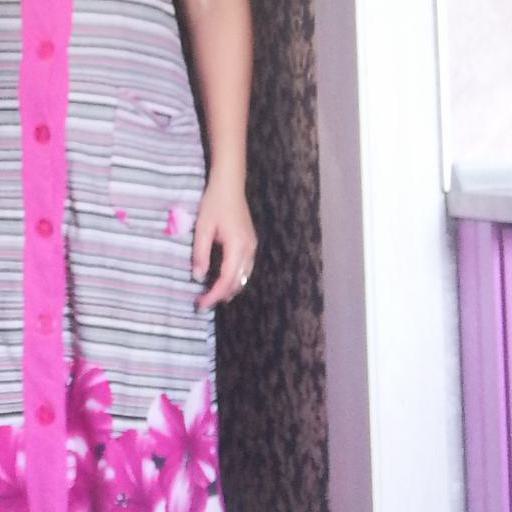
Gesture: no_gesture